Dutertenomics

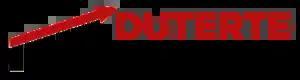
Dutertenomics logo

Dutertenomics is a catch-all term referring to the socioeconomic policies of Rodrigo Duterte, the 16th president of the Philippines. A significant part of these policies include the development of infrastructure and industries in the Philippines.